Thalai Koduthaan Thambi

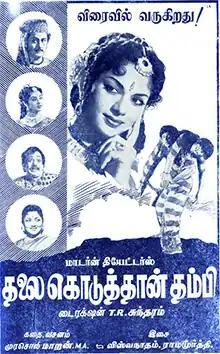
Poster

Thalai Koduthaan Thambi is 1959 Tamil-language historical action film, directed and produced by T. R. Sundaram of Modern Theatres, and written by Murasoli Maran. Music was by Viswanathan–Ramamoorthy. It stars S. S. Rajendran, R. S. Manohar and Malini.